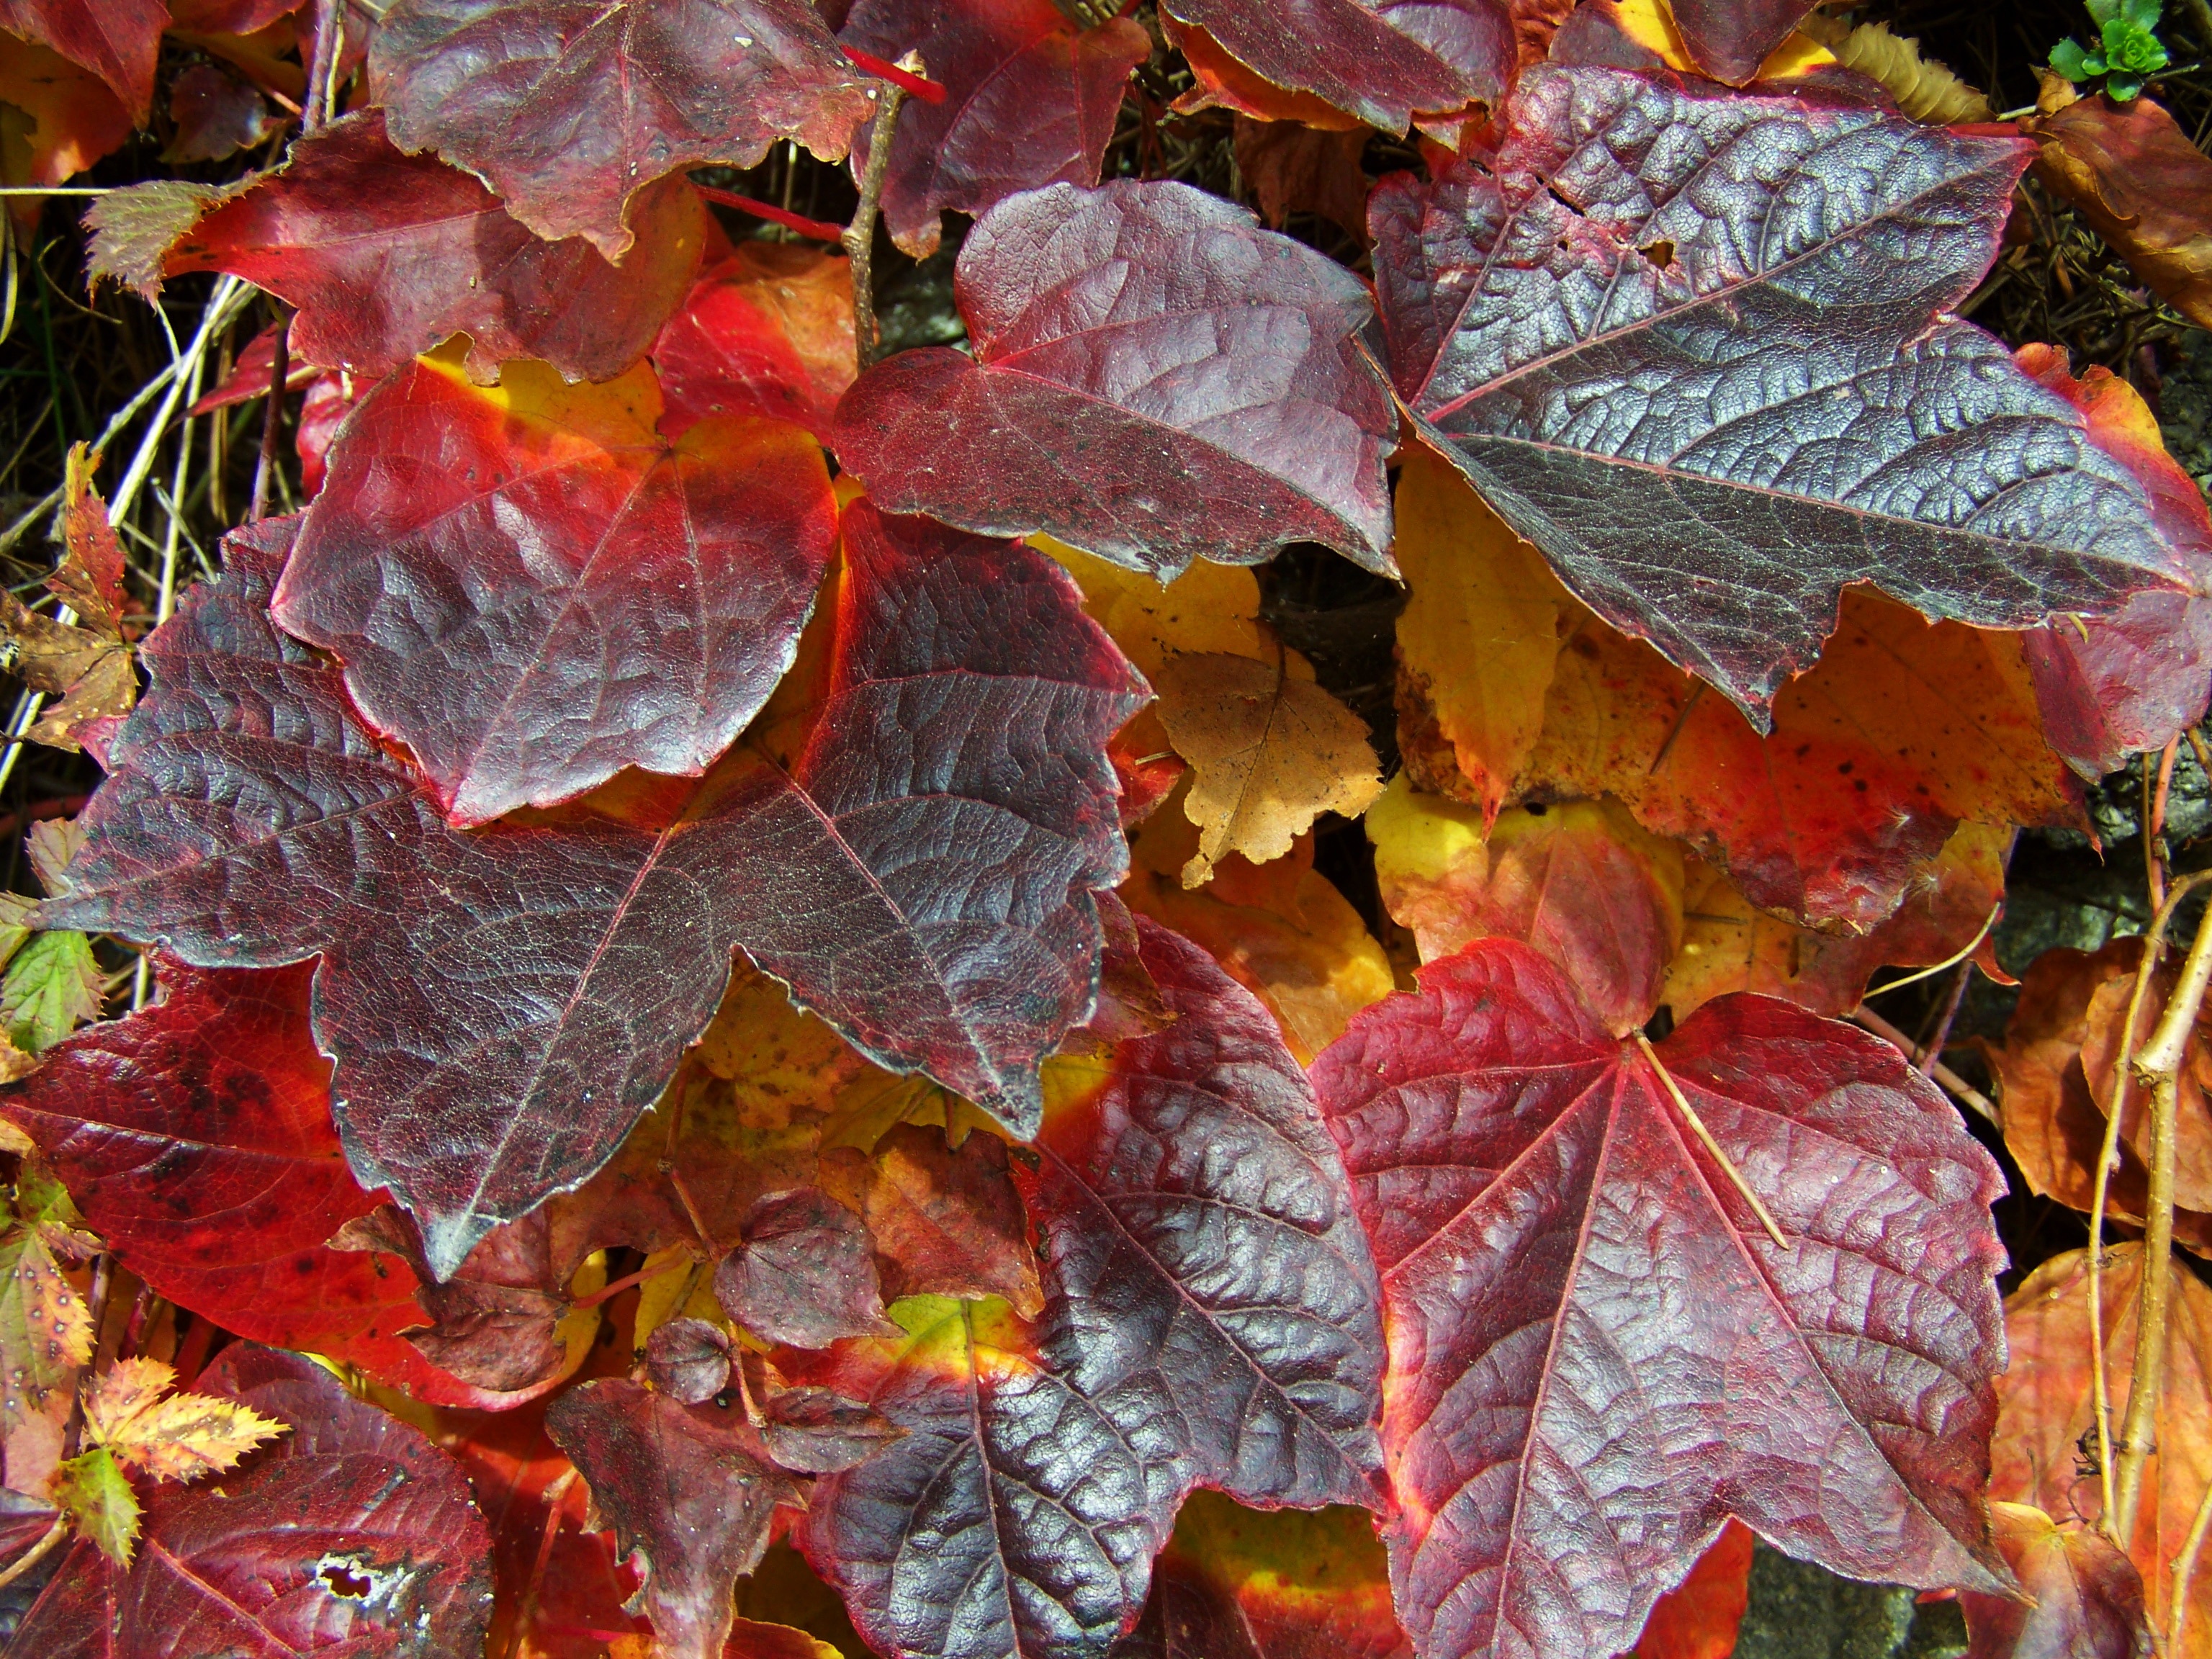
tree, nature, plant, leaf, flower, petal, red, autumn, botany, flora, season, maple tree, maple leaf, autumn colors, flowering plant, grape leaves, annual plant, woody plant, land plant